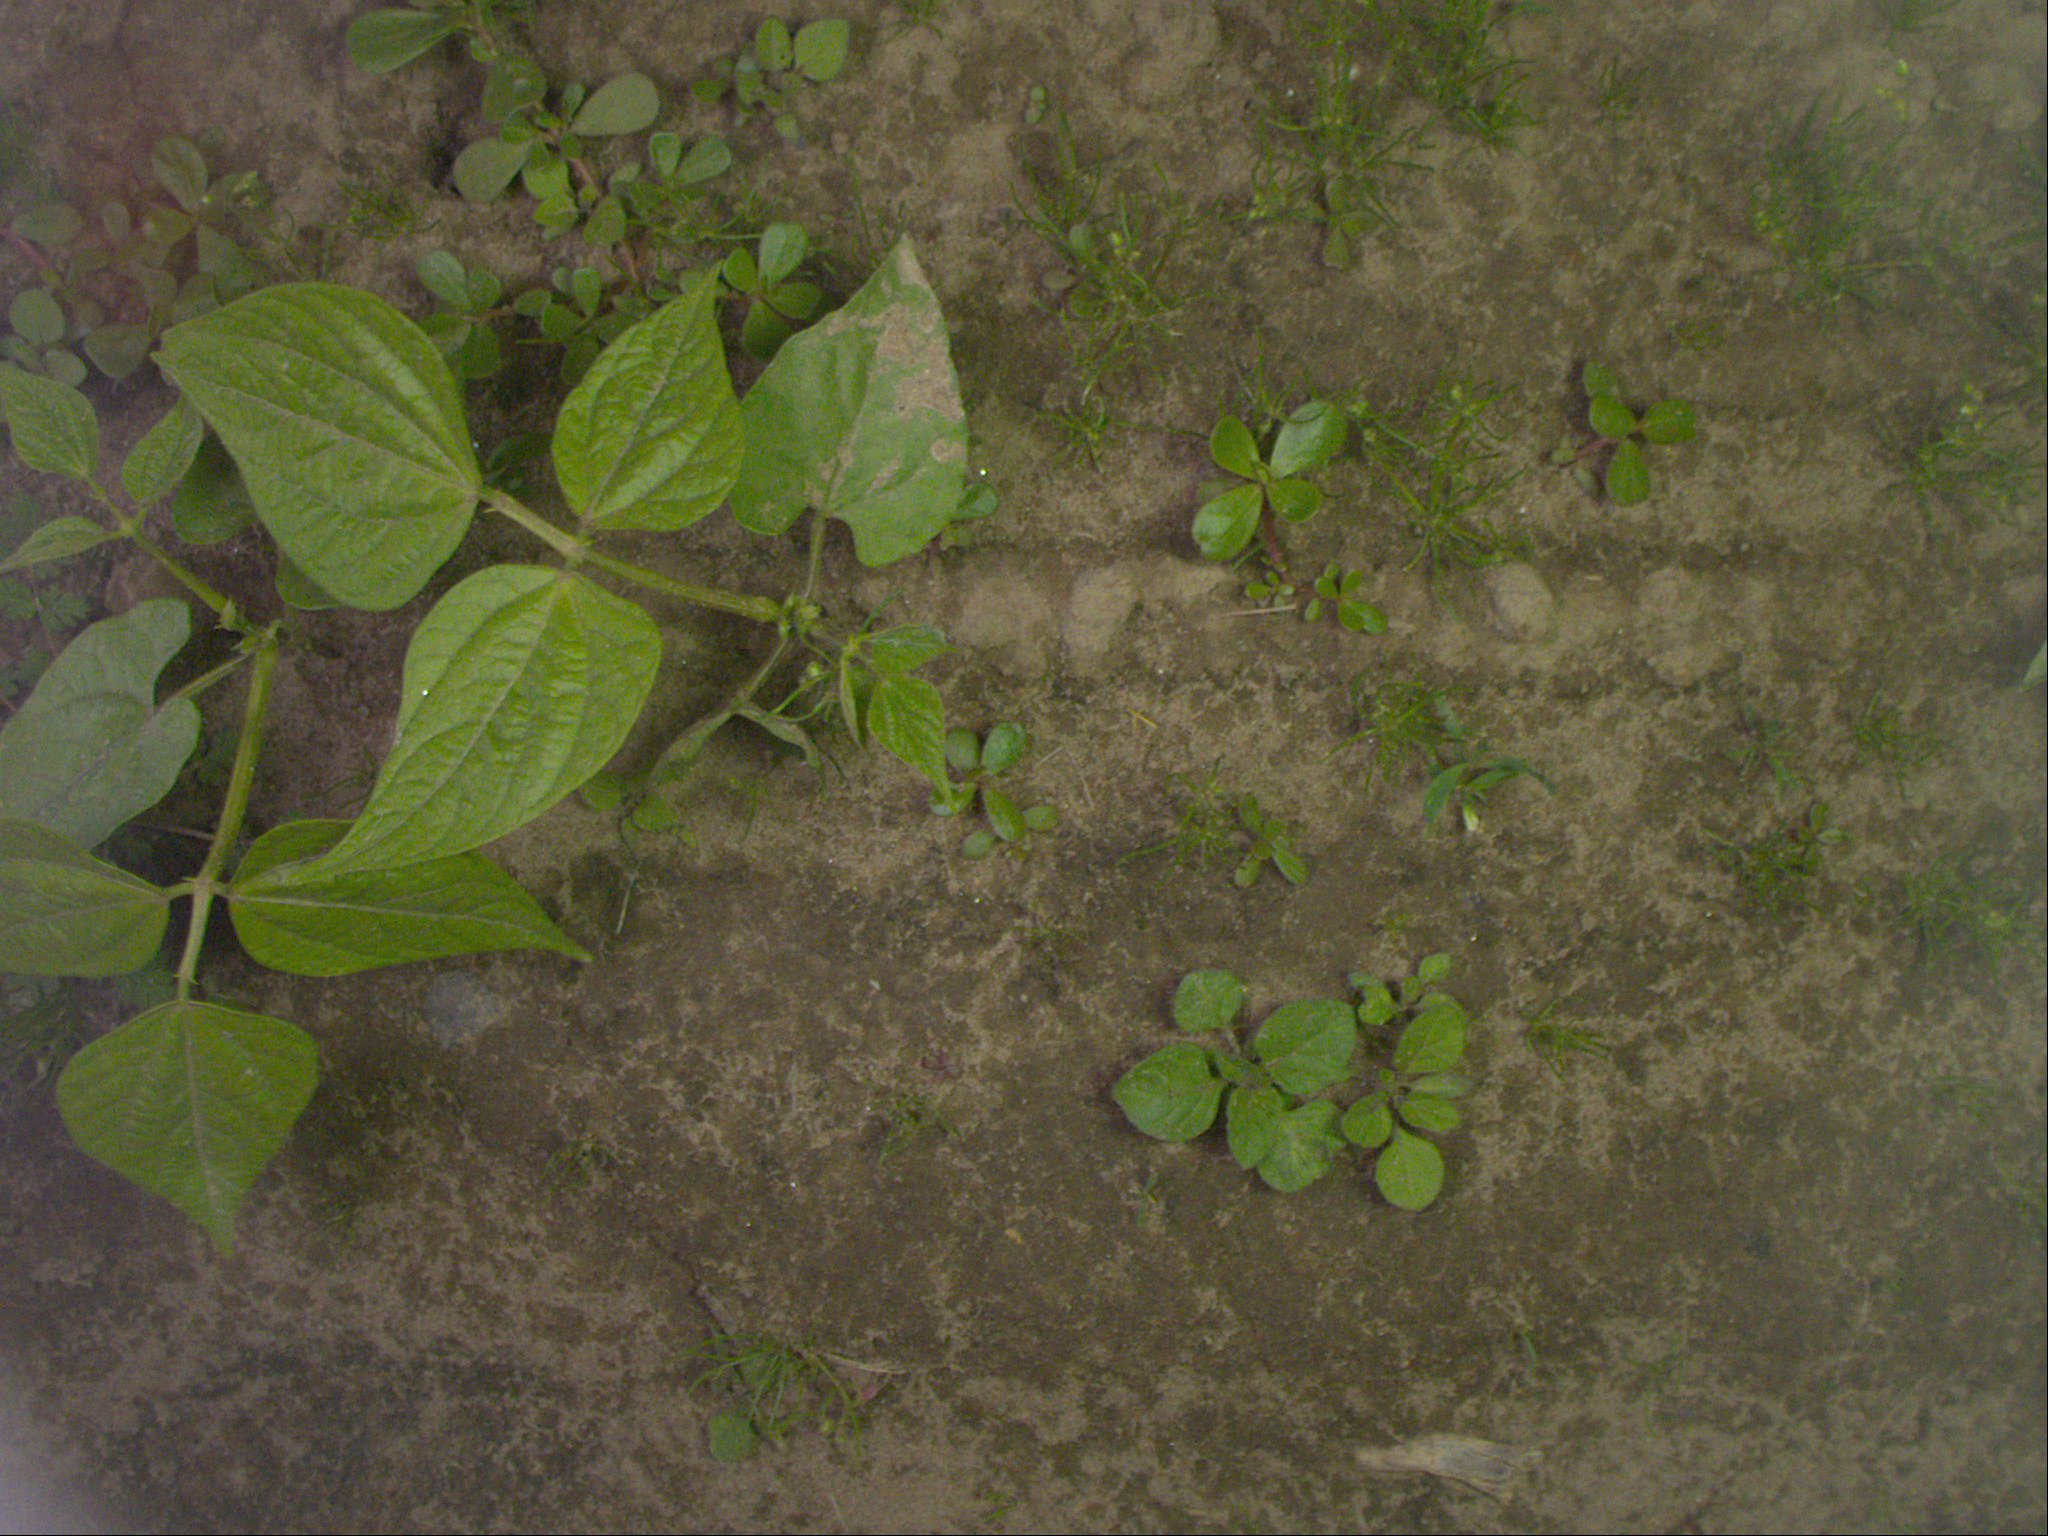
Crop: bean
Objects: bean, stem_bean, bean, stem_bean